Meitetsu 1800 series

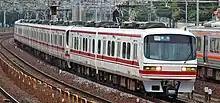
Set 1801 with a 6-car 1000/1200 series set in September 2009

The 1800 series was introduced in 1991 as two-car commuter-style sets to be coupled to six-car 1000/1200 series sets on limited express services during the busy peak hours. Sets are also used on their own or in pairs on other services.